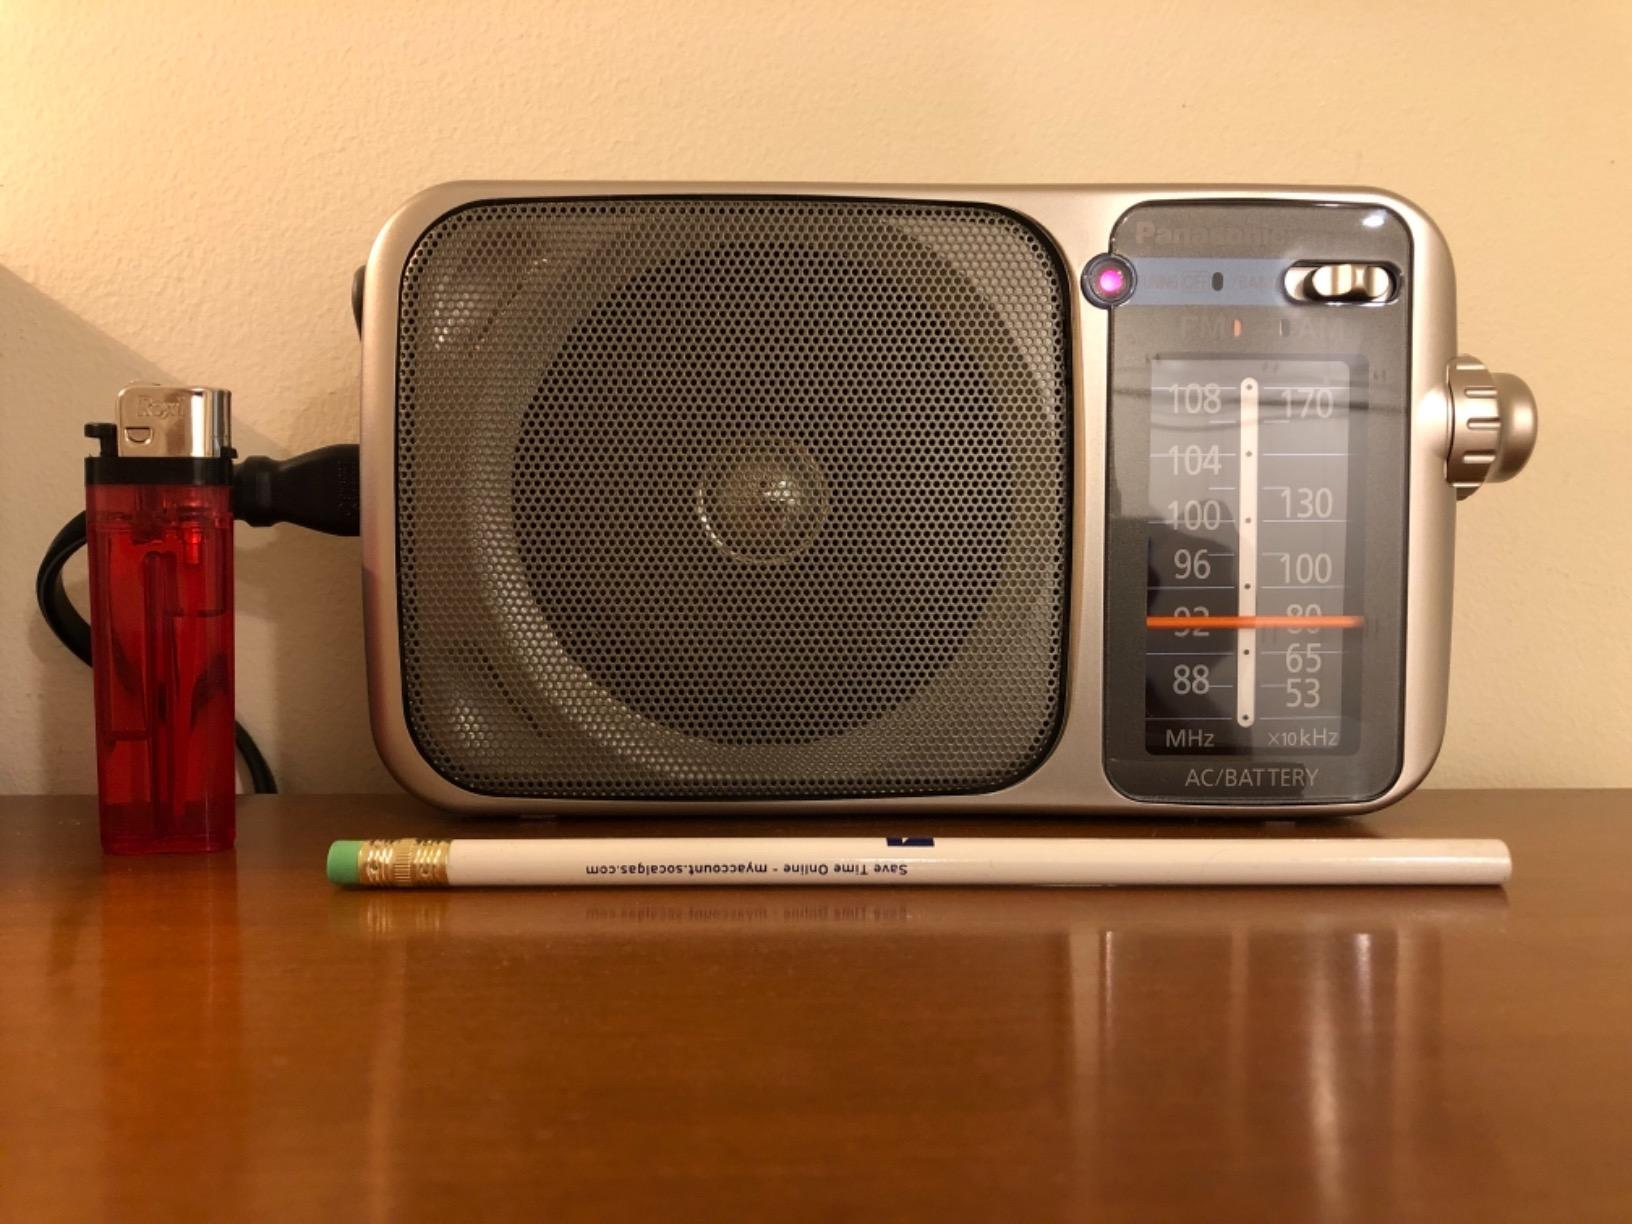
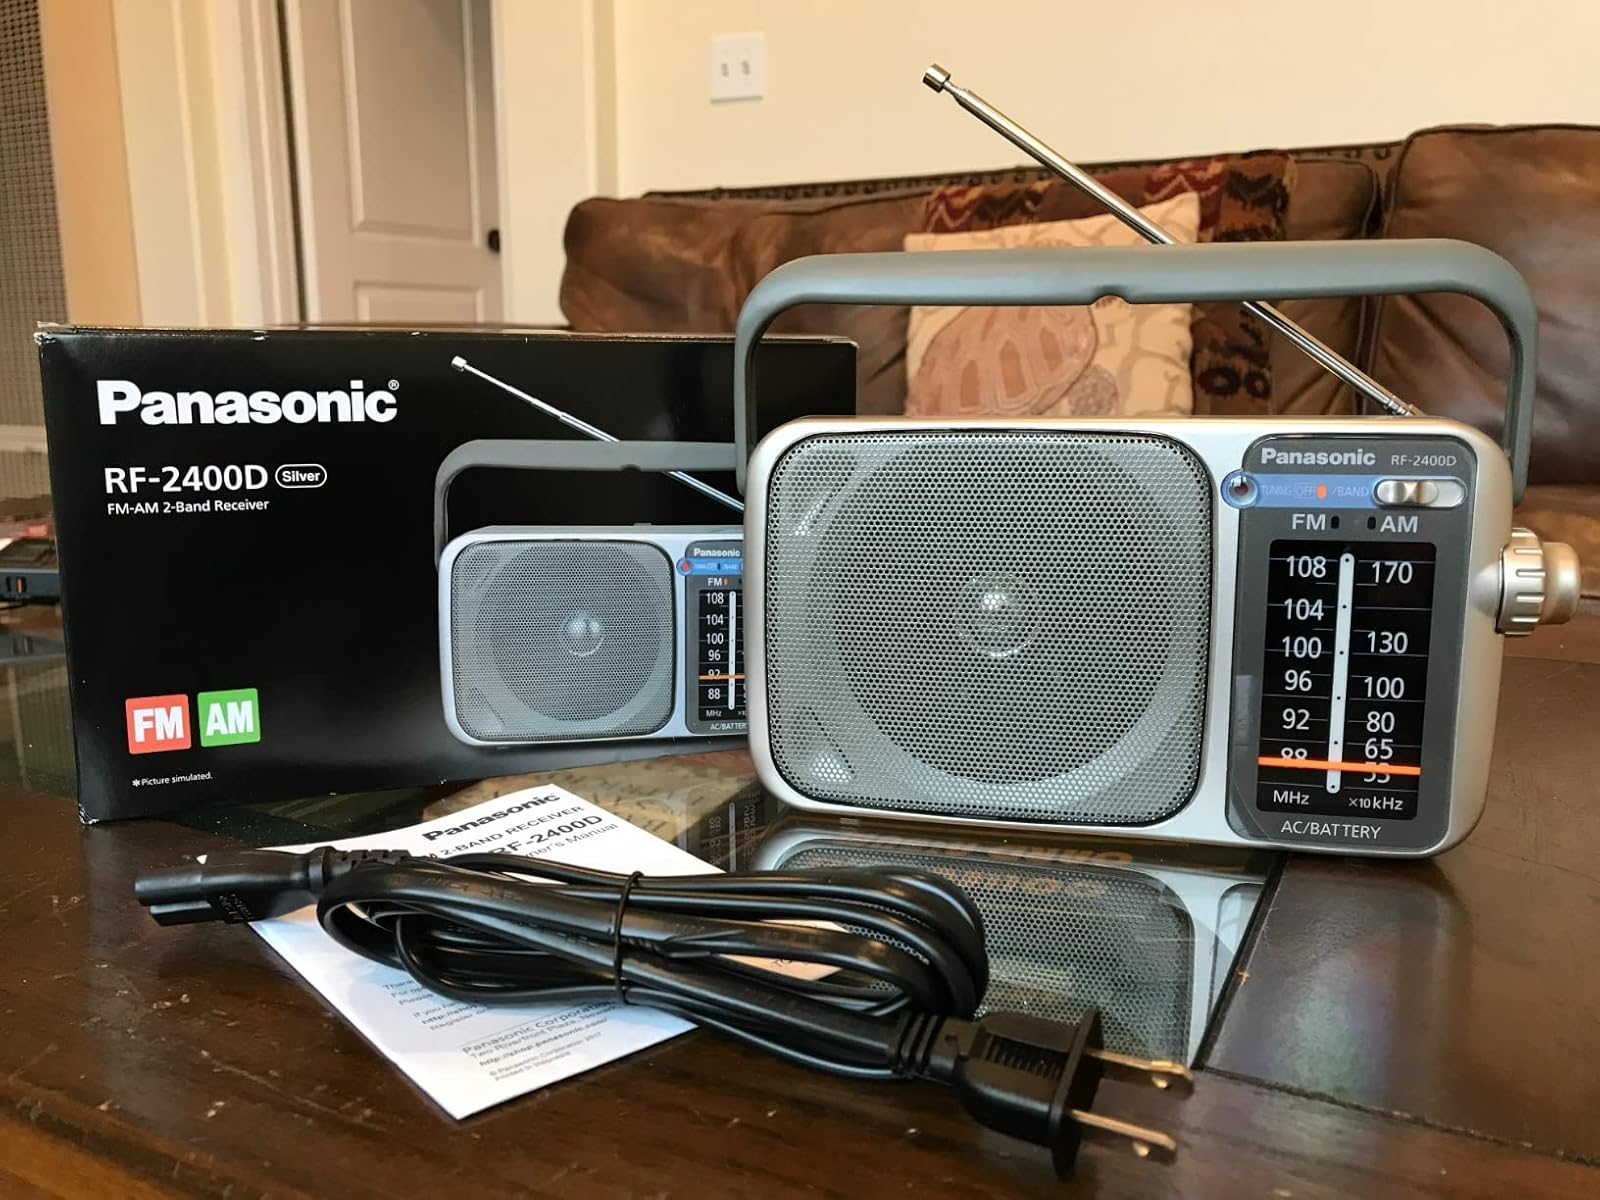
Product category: radio
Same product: yes